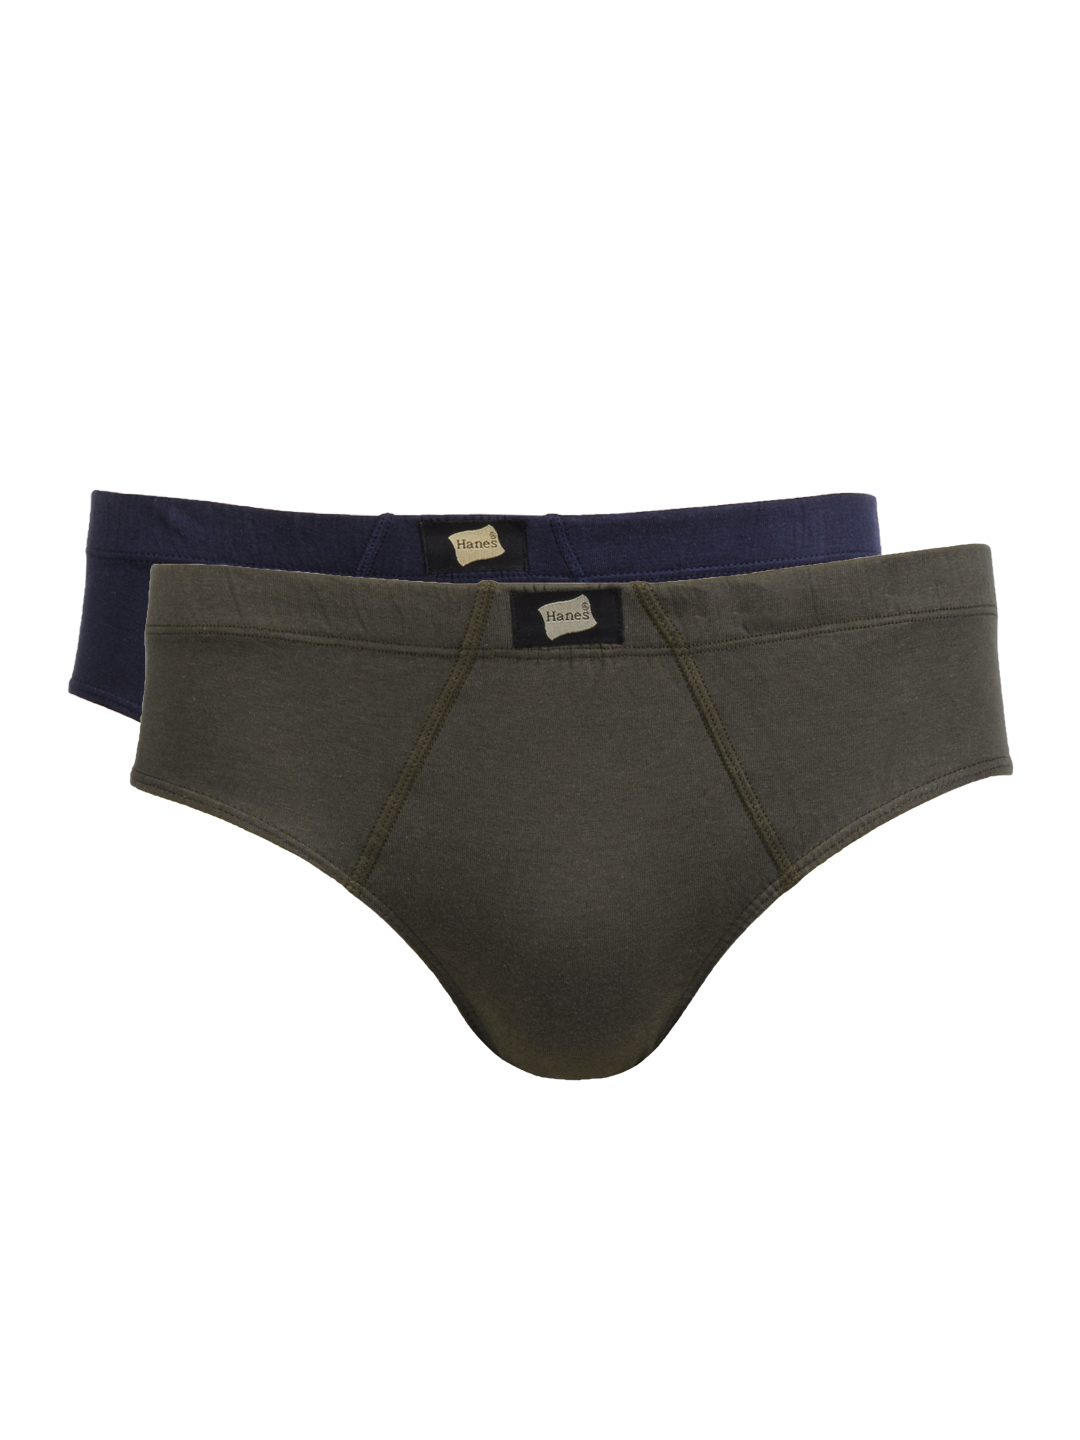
Hanes Men ComfortSoft Pack of 2 Waistband Hip Briefs
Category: Apparel / Innerwear / Briefs
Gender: Men
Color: Navy Blue
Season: Summer 2016
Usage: Casual